Frits Lambrechts

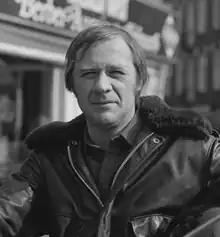
Frits Lambrechts as Toon in "De Lemmings" in 1980

Fredericus Amos (Frits) Lambrechts (born 24 March 1937) is a Dutch actor, musician and cabaret artist.